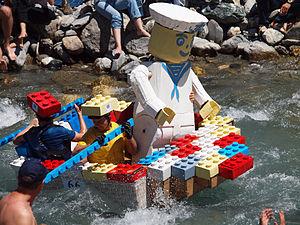
Un bateau lors de l'édition 2011 du Carton Rapid Race.